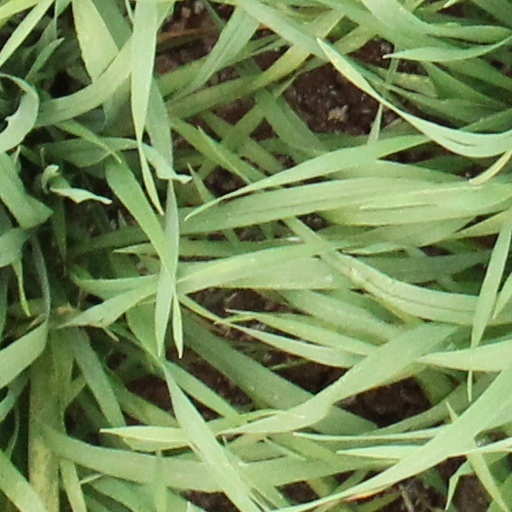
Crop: wheat